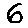
Label: 6